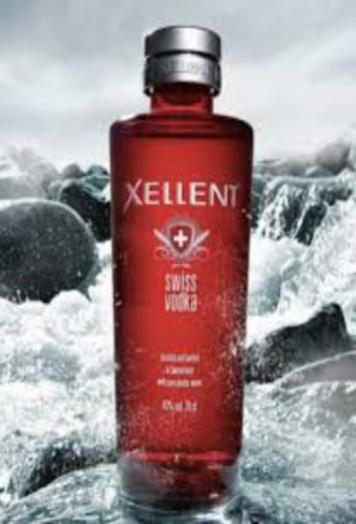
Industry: Necessities